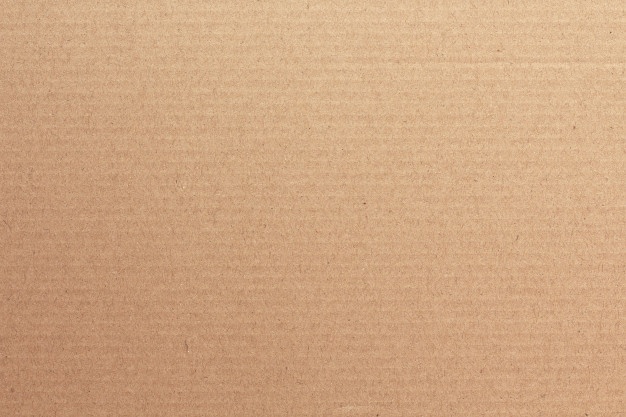
Label: cardboard